Union County, Ohio

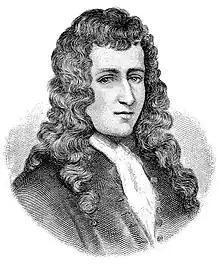
Robert de La Salle, French explorer of pre-modern Ohio

After the American Revolution, former soldiers from New England poured into Ohio after being granted land by the government. They surveyed the land, and sought to develop a state between Lake Erie and the Ohio River. Their proposals for the governance of the territory led to the passage of the Ordinance of 1787, which guided the establishment of states within the Northwestern Territory. Bitter struggles with American Indians over the next decades would follow, culminating with the battle of Tippecanoe in 1811, which saw the final defeat of the American Indian tribes in Ohio led by Tecumseh. A notable victim of the warring between the settlers and Indians was Jonathan Alder, who resided in and around the Union County area throughout his life.